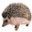
Label: porcupine